Mukurthi National Park

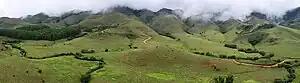
Mukurthi National Park, the Nilgiris, Tamil Nadu, India. A lovely tapestry of southern high mountain grasslands

Mukurthi National Park has an elongated crescent shape facing to the west between 11°10' to 11°22' N and 76°26' to 76°34' E. It is bordered on the west by Nilambur South Forest Division, to the northwest by Gudalur Forest Division, to the northeast, east and southeast by Nilgiri South Forest Division and to the south by Mannarghat Forest Division. At its southwest tip the peaks of this park straddle the northeast corner of Silent Valley National Park of Kerala.